Kicking Blood

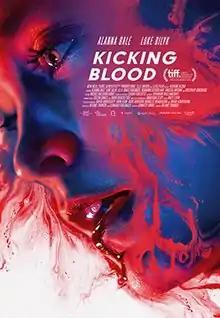
Film poster

Kicking Blood is a 2021 Canadian horror comedy film directed and co-written by Blaine Thurier. The film stars Alanna Bale as Anna, a vampire who decides to try to quit her addiction to blood after meeting and falling in love with Robbie (Luke Bilyk), a human recovering alcoholic.